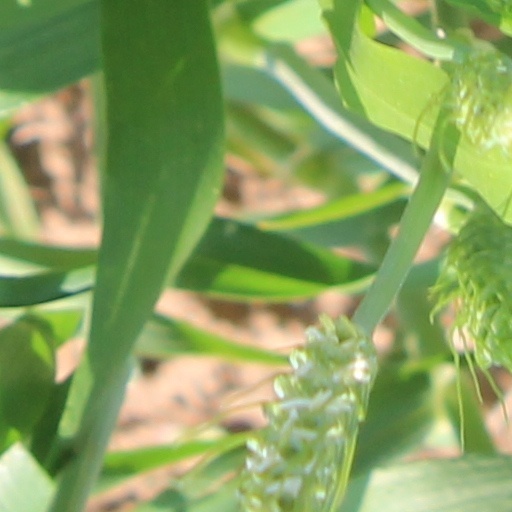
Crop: wheat